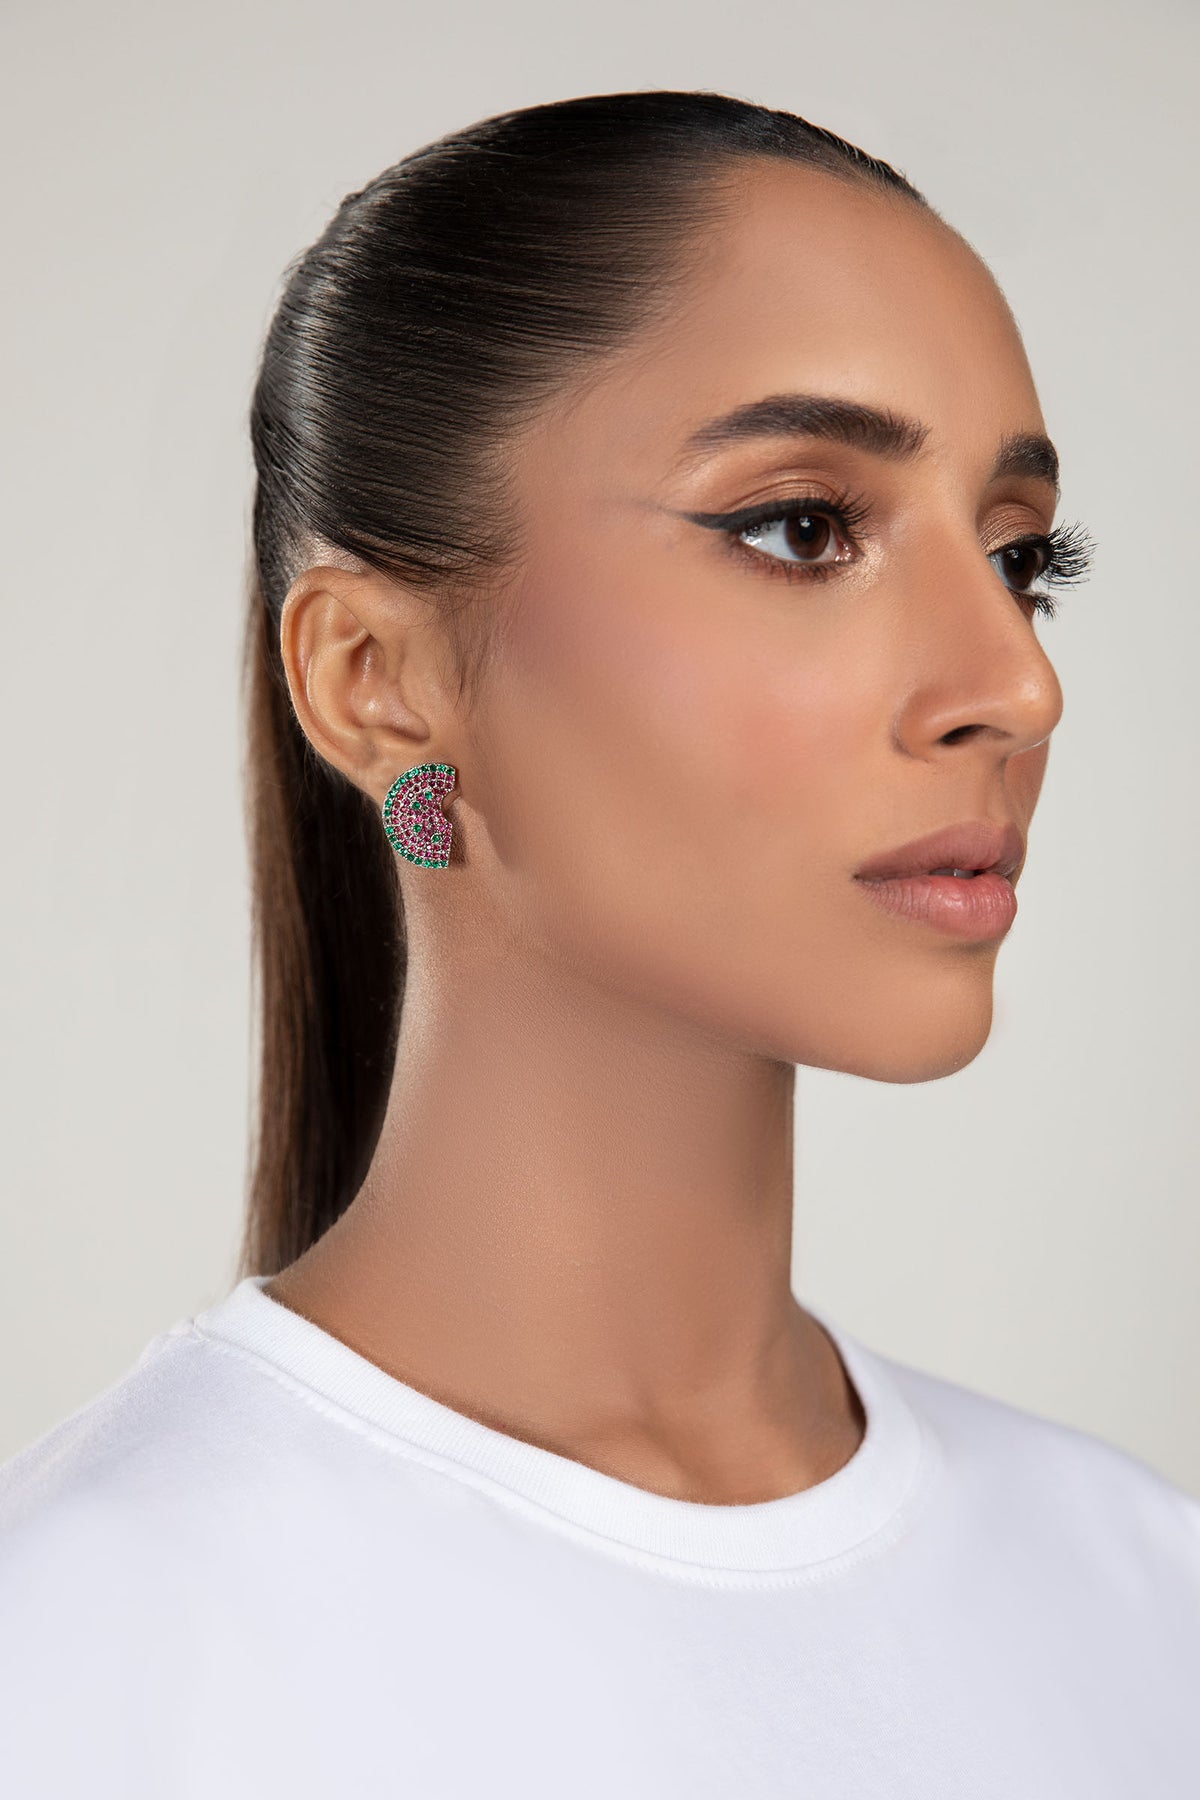
multi multi jasmine stud earring